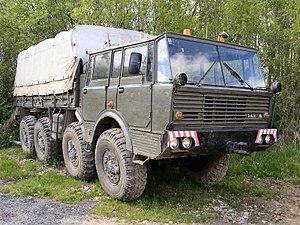
Le Tatra 813 était un camion produit en Tchécoslovaquie par la firme Tatra. La production a commencé en 1967 jusqu'à la mise en service de son successeur, le T815, en 1982. Ce puissant camion a eu une utilisation polyvalente, tant dans le domaine civil que pour les forces armées.